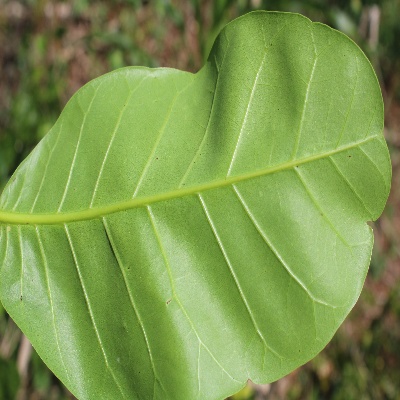
Crop: Cashew
Condition: healthy